Didrik Frisch

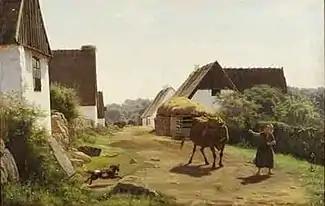
"Scene with Girl and Cow"

Didrik Frisch was born on a farm near Slagelse, Denmark. His father was a landowner. He began his education at the Sorø Academy; a private boarding school. While there, perhaps inspired by Frederik Vermehren, who was a family friend, he started doing sketches. These drew the attention of the landscape painter Hans Harder, who was sufficiently impressed that he helped him to begin his career as an artist.